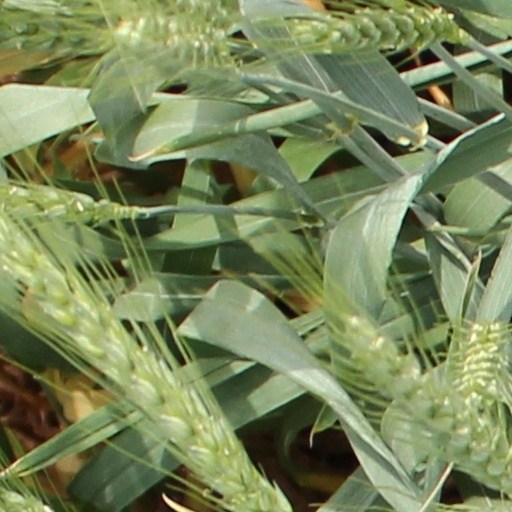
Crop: wheat